Leopold Engleitner

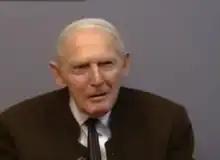
Leopold Engleitner being interviewed during "Unbroken Will", 1999

Leopold Engleitner (23 July 1905 – 21 April 2013) was an Austrian conscientious objector, as one of Jehovah's Witnesses, and a concentration camp survivor who spoke publicly and with students about his experiences. He was the subject of the documentary "Unbroken Will". Before his death, Engleitner was the world's oldest known male Buchenwald, Niederhagen and Ravensbrück concentration camp survivor and the oldest male Austrian.